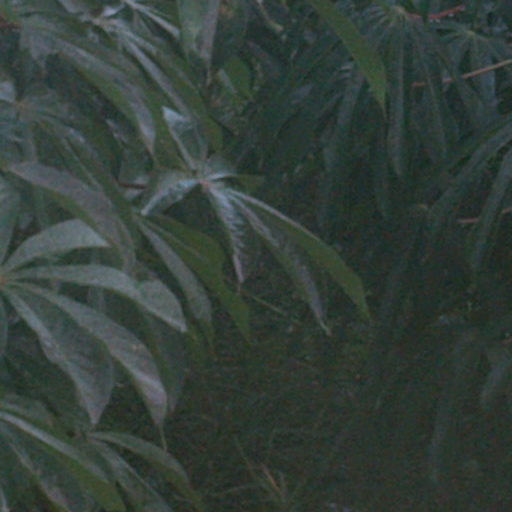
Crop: cassava